Sinar Hindia

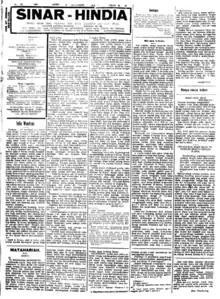
The front page of Sinar Hindia, September 9, 1918

Sinar Hindia (known as "Sinar Djawa" until 1917) was a left-wing Malay language newspaper from Semarang, Dutch East Indies, which published from 1900 to 1924. In its later years it was the mouthpiece of the left wing of the Sarekat Islam and its editors Mas Marco Kartodikromo and Semaun were instrumental in the rise of the Communist Party of Indonesia.